Destiny of the Daleks

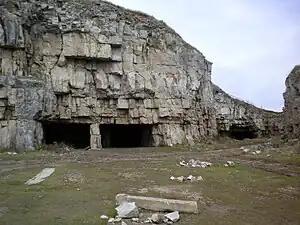
Winspit Quarry was used as a filming location for the Planet Skaro

This was Dalek creator Terry Nation's last script for "Doctor Who"; he declined several further offers due to the extensive uncredited story rewrite by script editor Douglas Adams, who claimed on several occasions that Nation had not delivered a script but simply several pages of story notes that rehashed previous Dalek stories. Ken Grieve, director of the serial, noted "When I arrived, I had one episode...a rough draft of the second one, and two outlines of the latter two episodes. The resolution was worked out by Douglas, [producer Graham Williams], and I." Nation moved to the United States in 1980 and went on to work for various television projects in America, most famously as a writer and producer for "MacGyver".